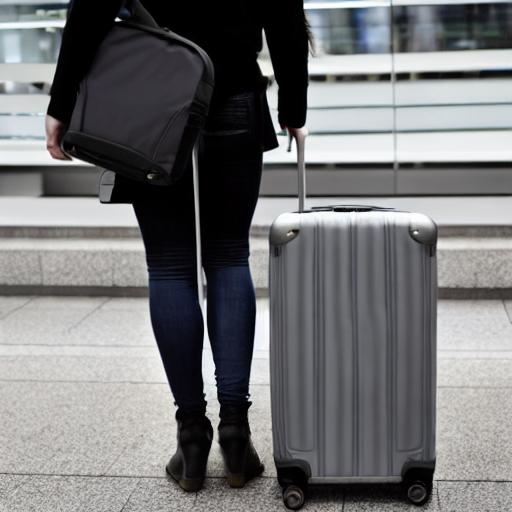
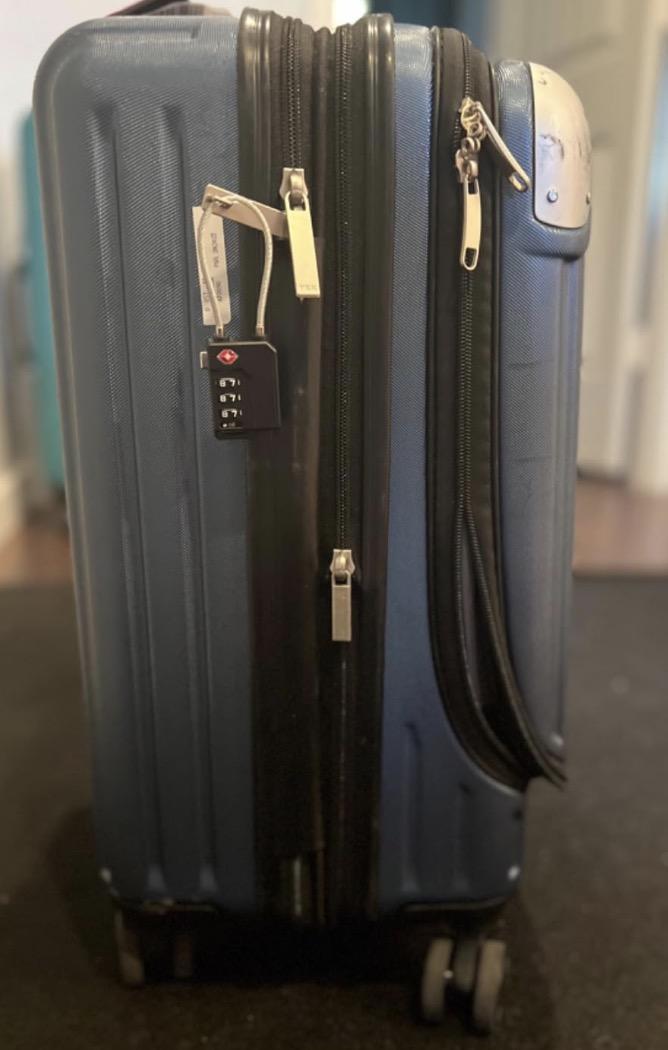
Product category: items_tea
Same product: no